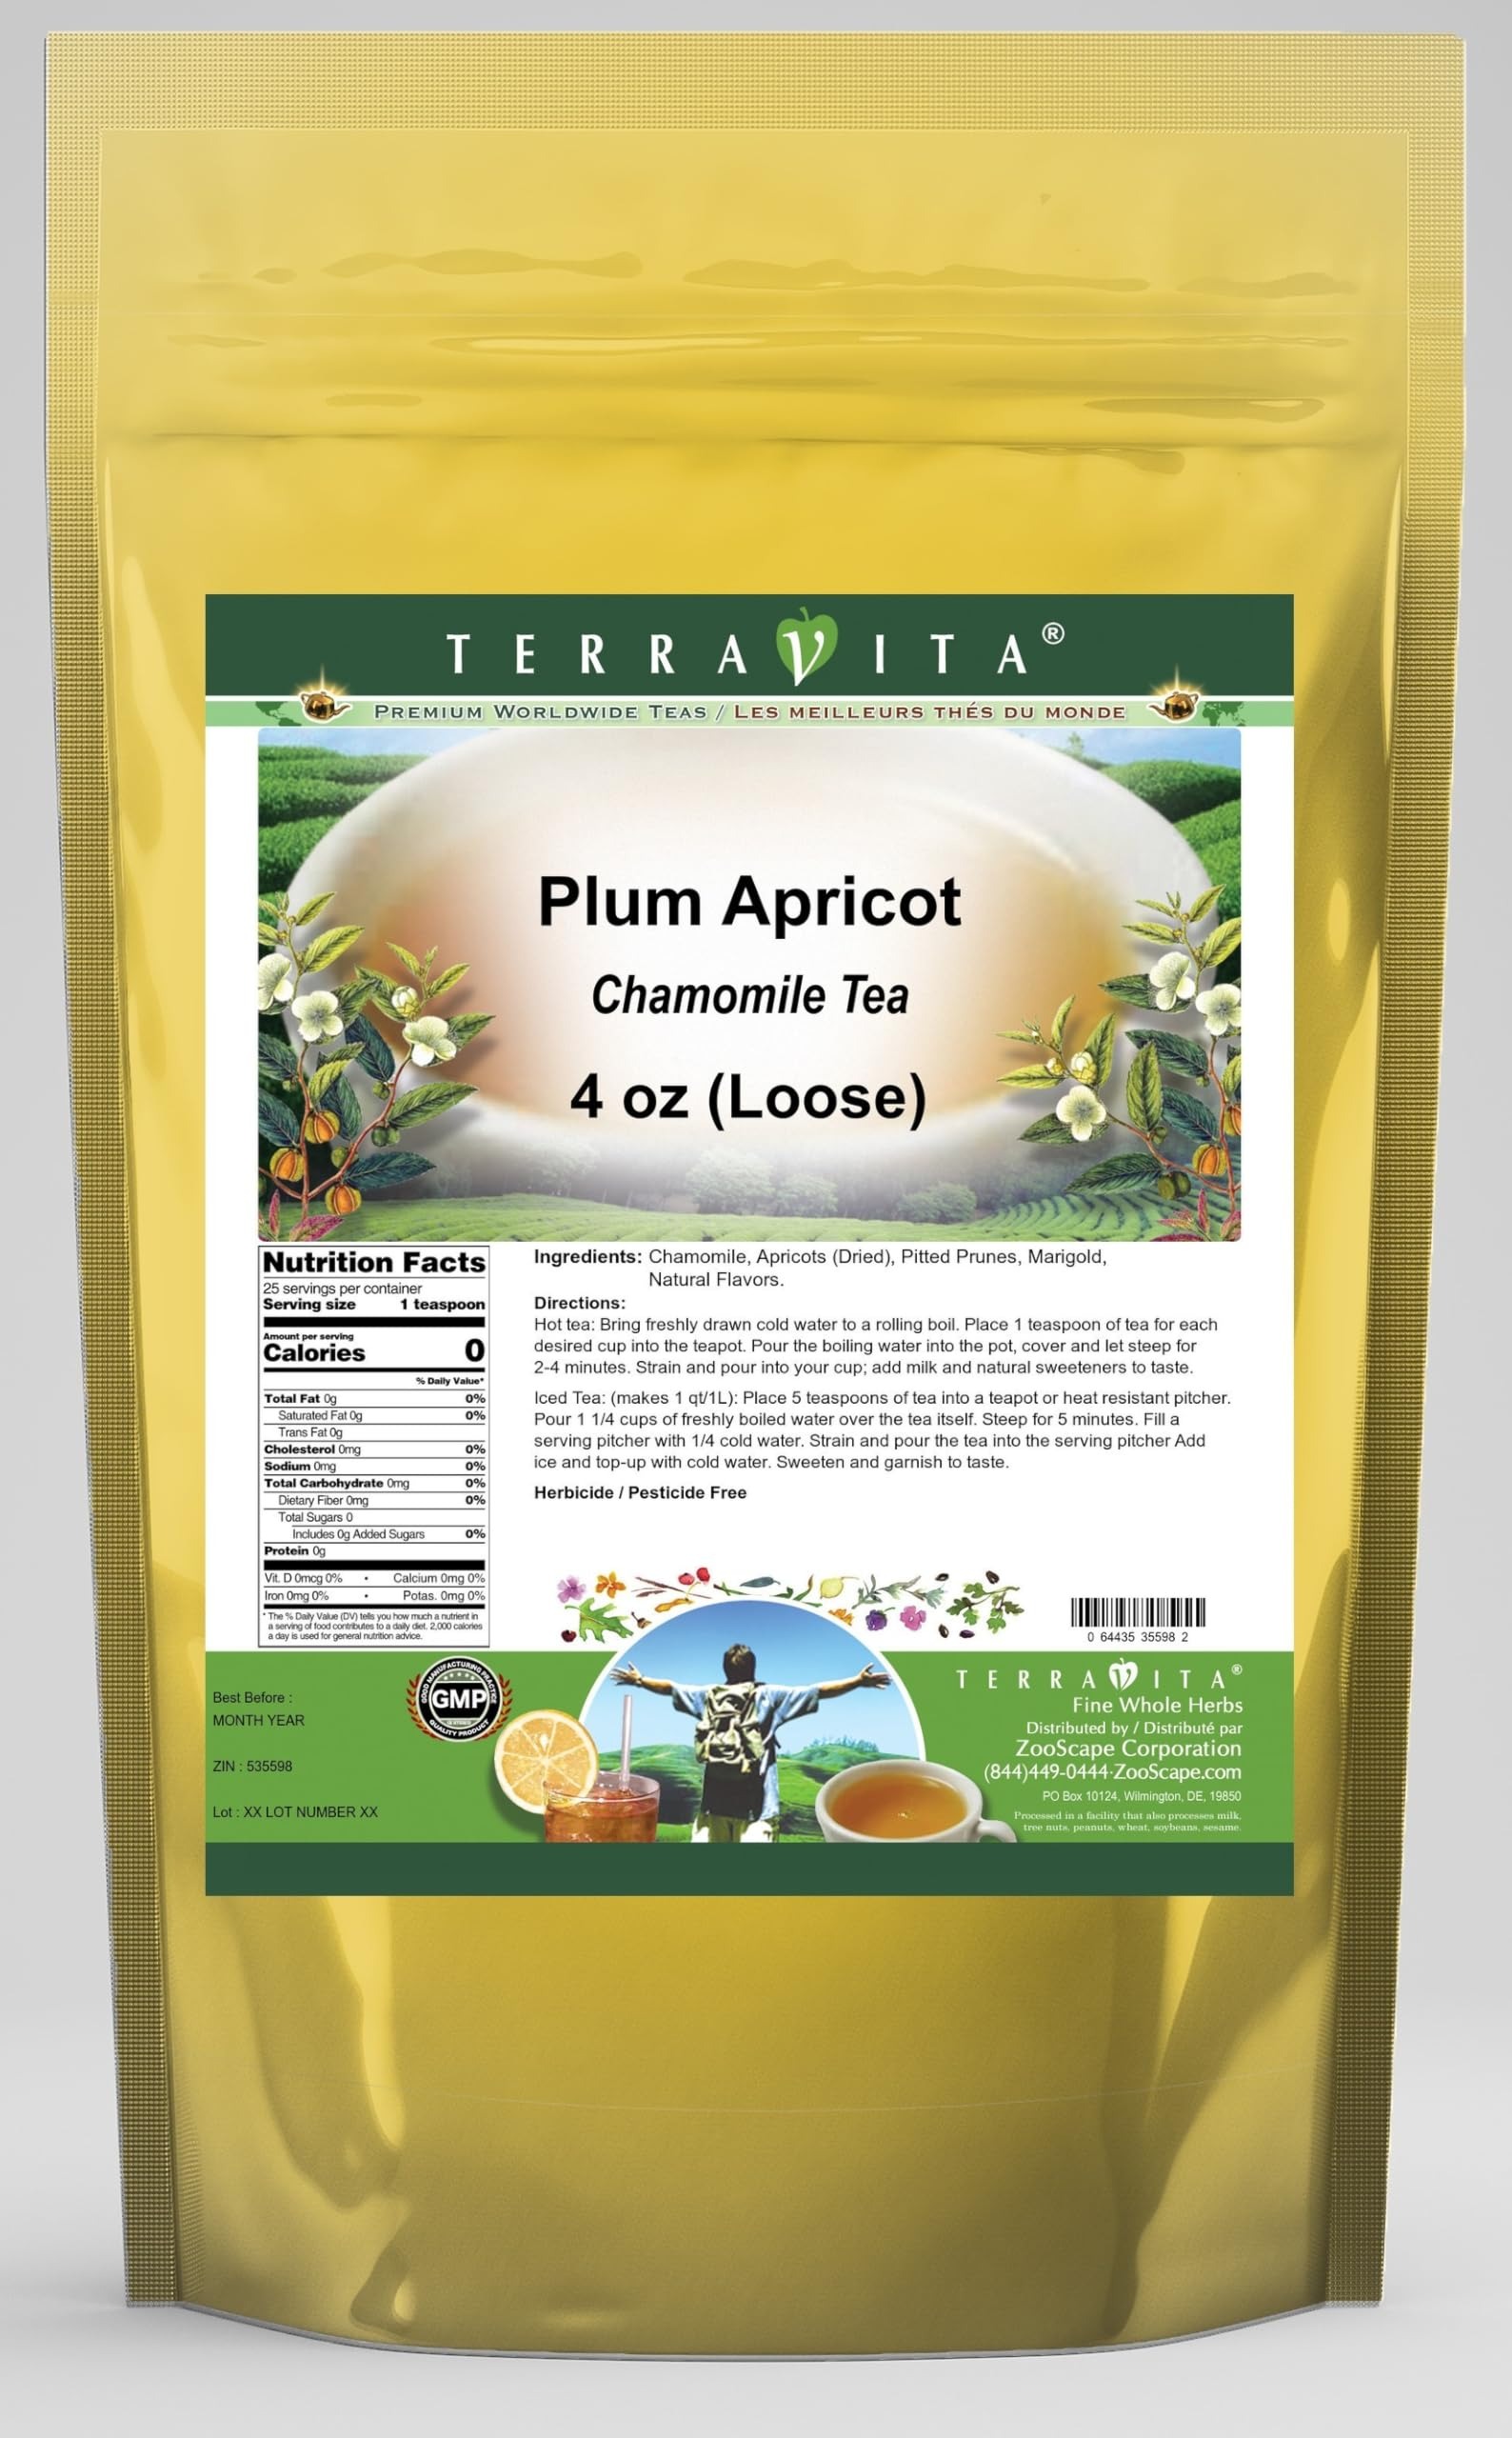
Item Name: Plum Apricot Chamomile Tea (Loose) (4 oz, ZIN: 535598) - 2 Pack
Bullet Point 1: Our Plum Apricot Chamomile Tea is a delicious flavored Chamomile tea with Apricots, Pitted Prunes and Marigold that you will enjoy relaxing with anytime! The natural Plum Apricot taste is delicious! - Ingredients: Chamomile tea, Apricots, Pitted Prunes, Marigold and Natural Plum Apricot Flavor.
Bullet Point 2: No fillers.
Bullet Point 3: Manufacturer: TerraVita
Bullet Point 4: Size: 4 oz
Bullet Point 5: Loose Leaf Chamomile Tea - Packed in a convenient upright pouch!
Product Description: Our Plum Apricot Chamomile Tea is a delicious flavored Chamomile tea with Apricots, Pitted Prunes and Marigold that you will enjoy relaxing with anytime! The natural Plum Apricot taste is delicious! - Ingredients: Chamomile tea, Apricots, Pitted Prunes, Marigold and Natural Plum Apricot Flavor. - Hot tea brewing method: Bring freshly drawn cold water to a rolling boil. Place 1 teaspoon of tea for each desired cup into the teapot. Pour the boiling water into the pot, cover and let steep for 2-4 minutes. Strain and pour into your cup; add milk and natural sweeteners to taste. - Iced tea brewing method: (to make 1 liter/quart): Place 5 teaspoons of tea into a teapot or heat resistant pitcher. Pour 1 1/4 cups of freshly boiled water over the tea itself. Steep for 5 minutes. Fill a serving pitcher with 1/4 cold water. Strain and pour the tea into the serving pitcher Add ice and top-up with cold water. Sweeten and garnish to taste. - TerraVita is an exclusive line of premium-quality, natural source products that use only the finest, purest and most potent ingredients found around the world. TerraVita is hallmarked by the highest possible standards of purity, potency, stability and freshness. All of our products are prepared with the highest elements of quality control, from raw materials through the entire manufacturing process, up to and including the moment that the bottles or bags are sealed for freshness and shipped out to you. Our highest possible standards are certified by independent laboratories and backed by our personal guarantee. - TerraVita exists to meet and ensure your family's health and wellness without the harmful effects of chemicals and health products. We strive to make all of our products affordable and reliable and are constantly searching the market to
Value: 8.0
Unit: Ounce

Price: 34.81